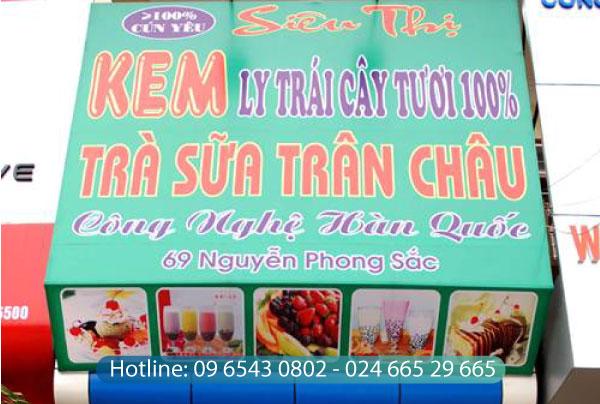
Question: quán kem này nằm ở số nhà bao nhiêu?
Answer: số 69